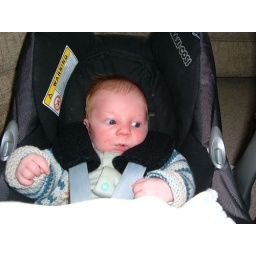
Confused in the car seat